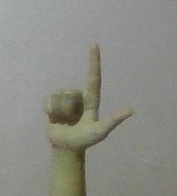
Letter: laam